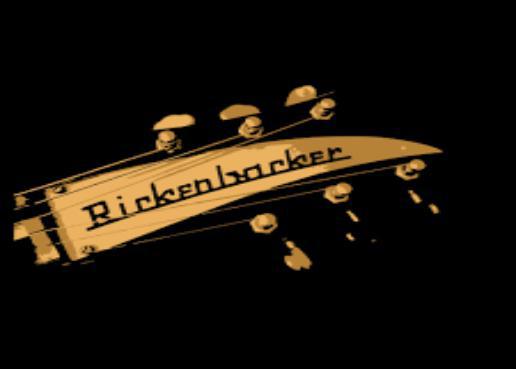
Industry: Electronic